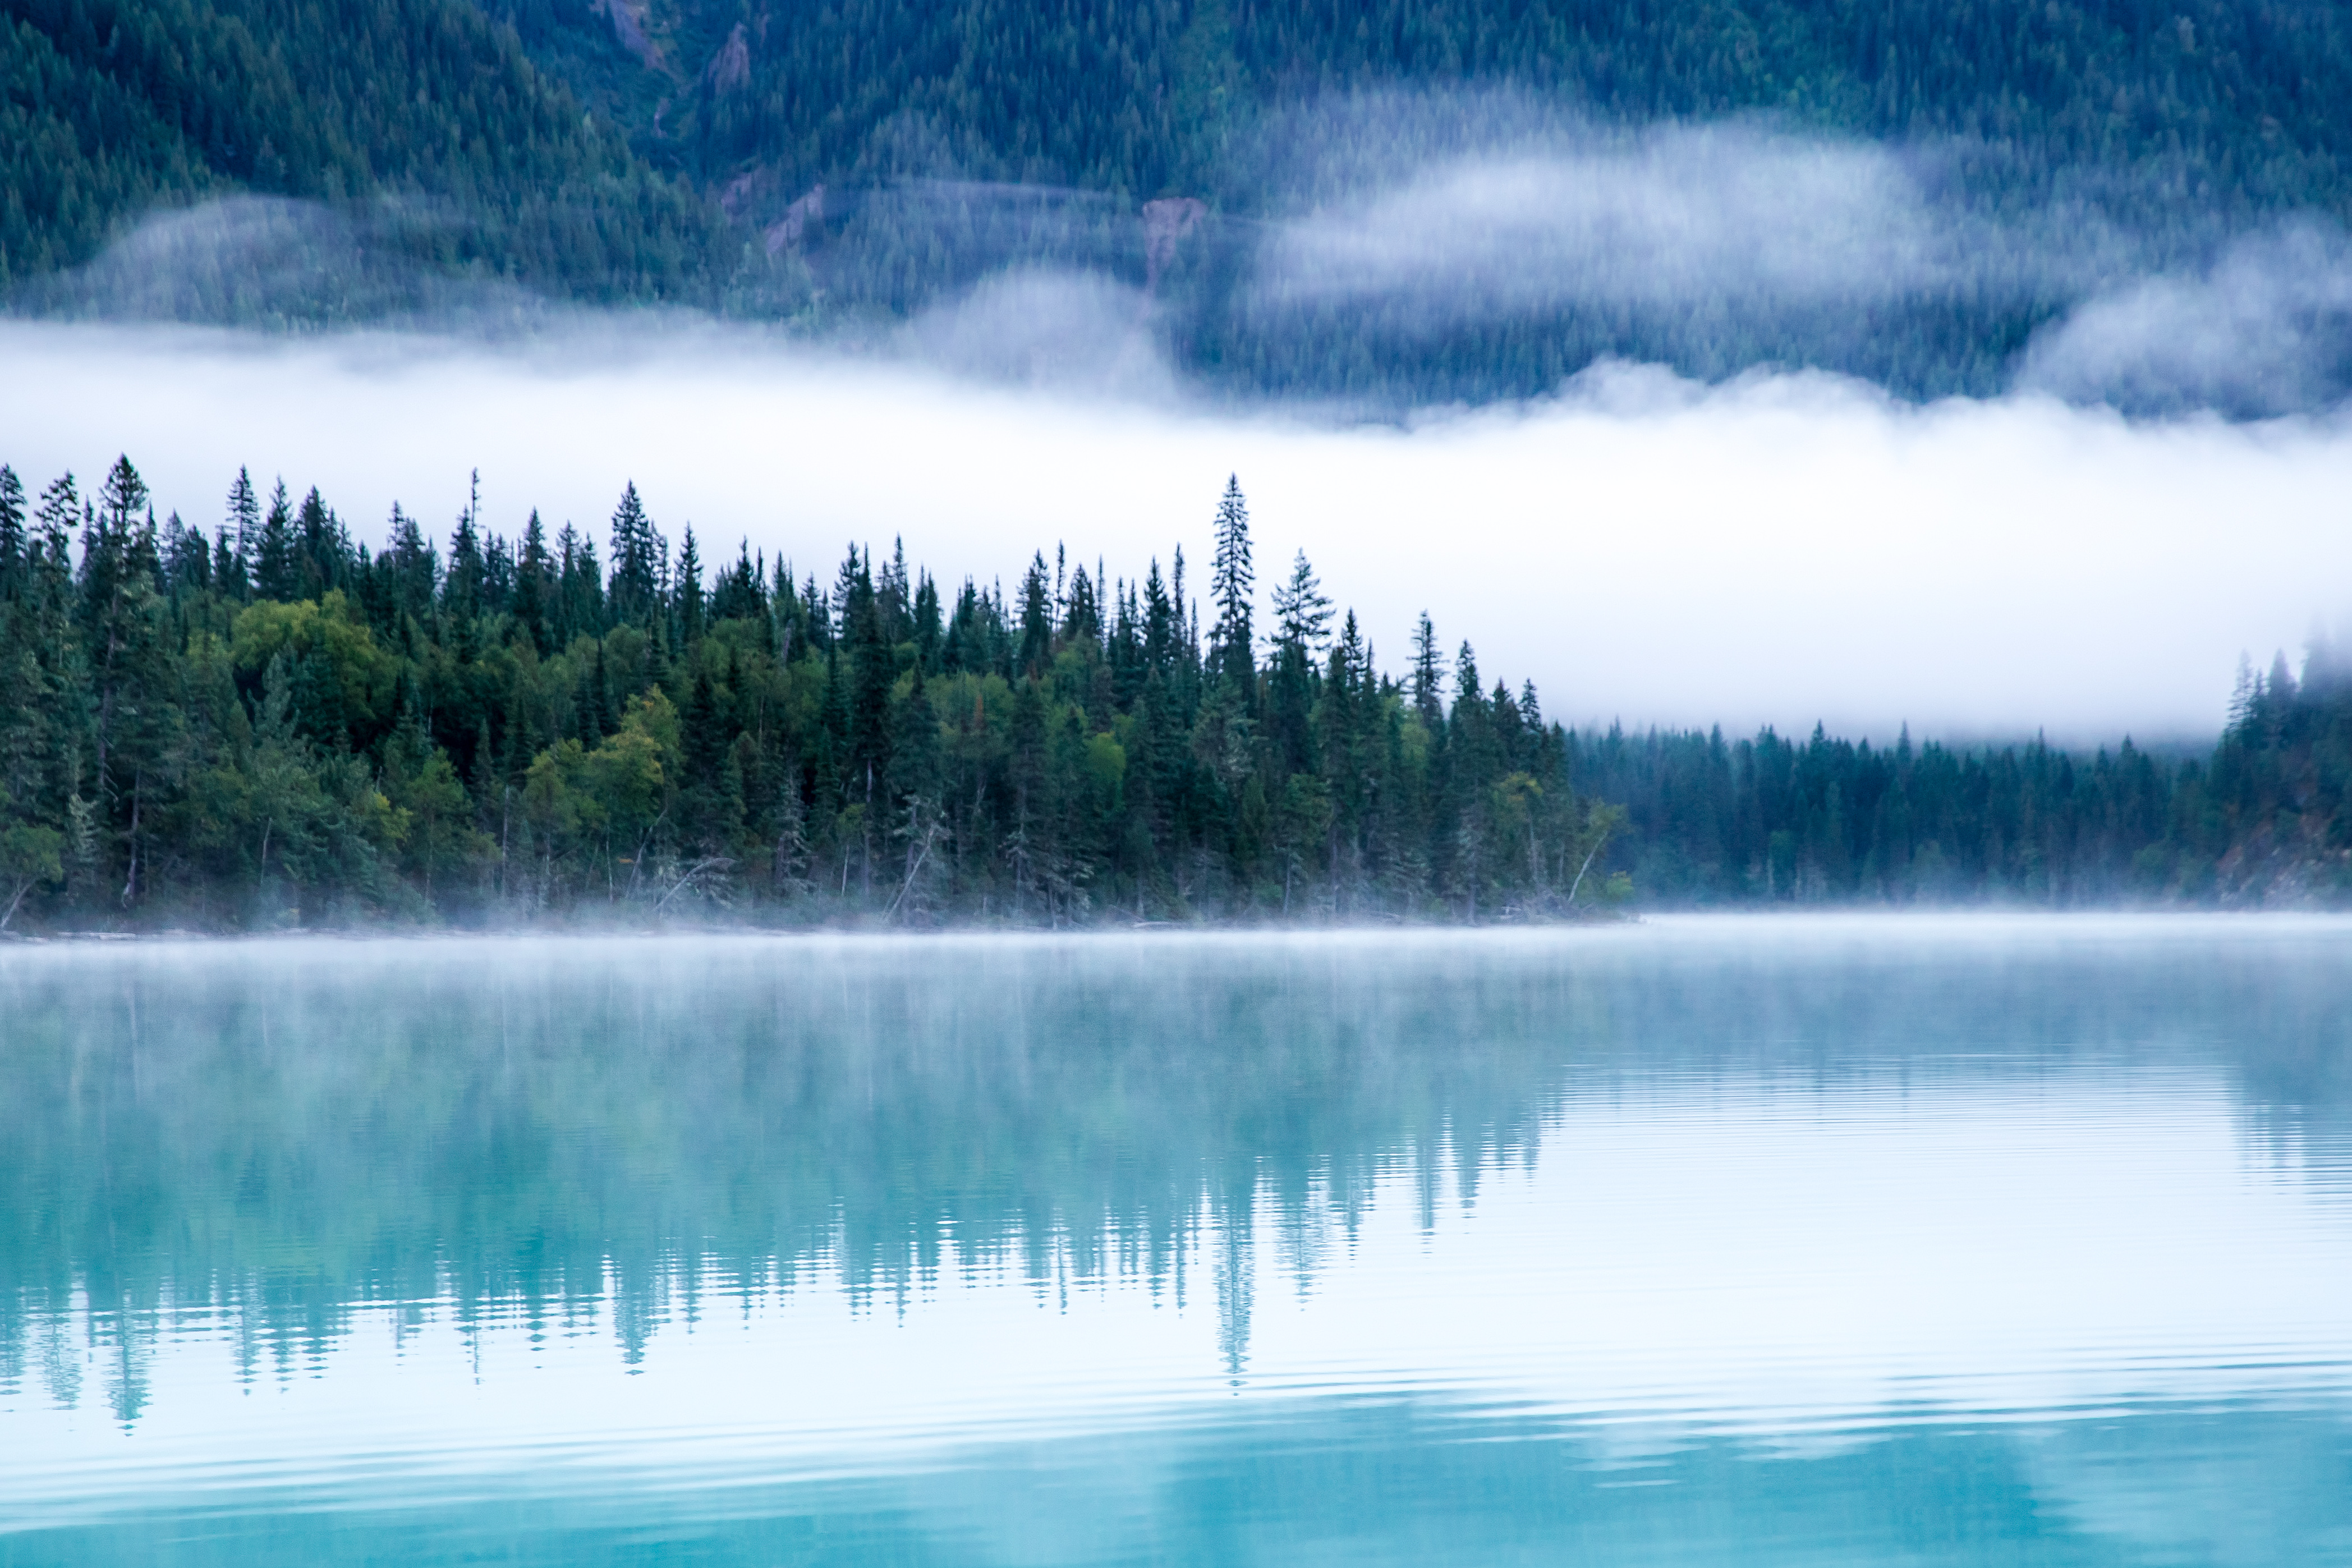
landscape, tree, water, nature, forest, wilderness, mountain, cloud, mist, morning, lake, pond, reflection, reservoir, body of water, trees, clouds, habitat, loch, natural environment, atmospheric phenomenon